Luís de Camões

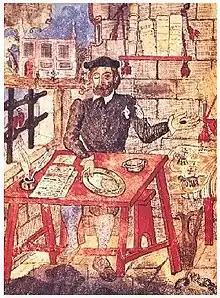
Camões in Goa prison, in anonymous painting from 1556

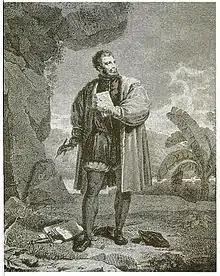
Camões in the cave of Macau, in an engraving by Desenne, 1817

He traveled aboard the carrack São Bento, belonging to the fleet of Fernão Álvares Cabral, which left the Tagus on March 24, 1553. During the trip he passed through the regions where Vasco da Gama had sailed, faced a storm in the Cape of Good Hope Cabo da Boa Esperança where the three other ships in the fleet were lost, and landed in Goa in 1554. Soon he enlisted in the service of the viceroy D. Afonso de Noronha and fought in the expedition against the king of Chembé (or "da Pimenta"). In 1555, Noronha's successor D. Pedro Mascarenhas ordered Manuel de Vasconcelos to fight the Moors in the Red Sea. Camões accompanied him, but the squadron did not find the enemy and went to winter in Ormuz, in the Persian Gulf.